Gemstones in the Bible

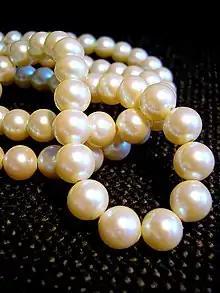
White pearl necklace

The Hebrew name "pukh" must have been borrowed from the Ancient Egyptian term "fkꜢt" meaning "turquoise", yet reapplied to local Canaanite geology. The Israelites used eilatstone both as a gemstone, as an ornamental stone in construction, and as the base for kohl.